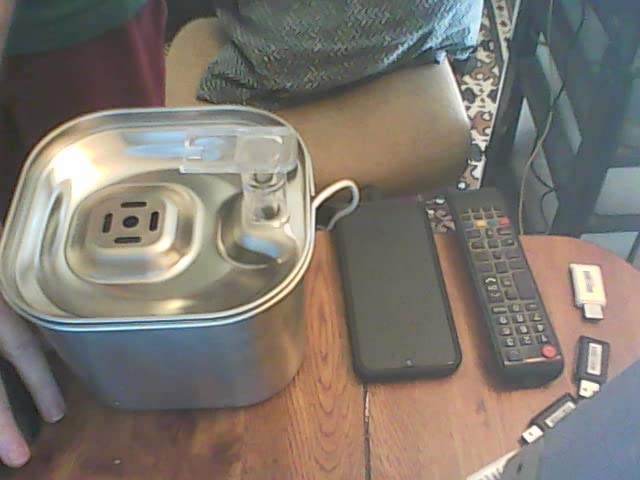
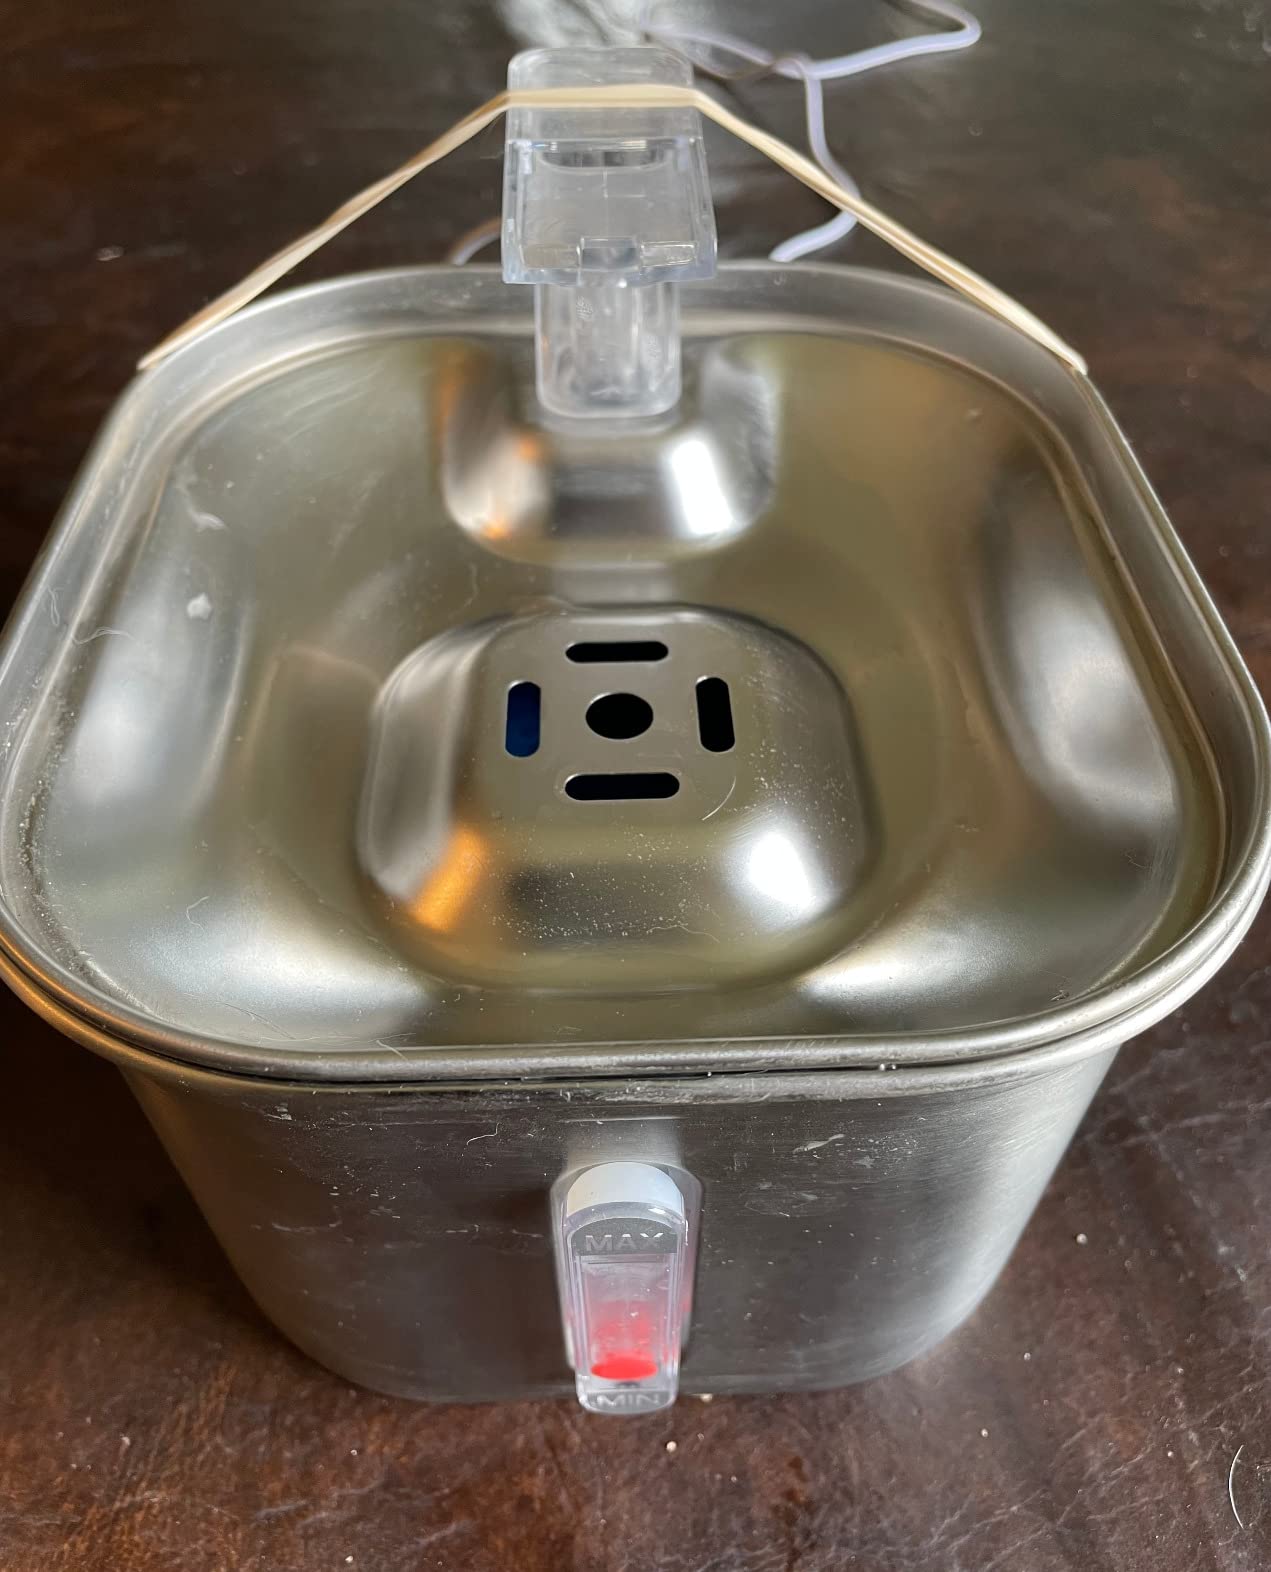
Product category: items_bowl
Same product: yes